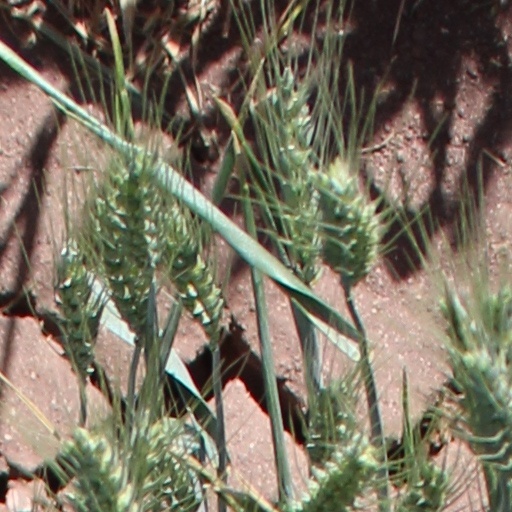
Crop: wheat